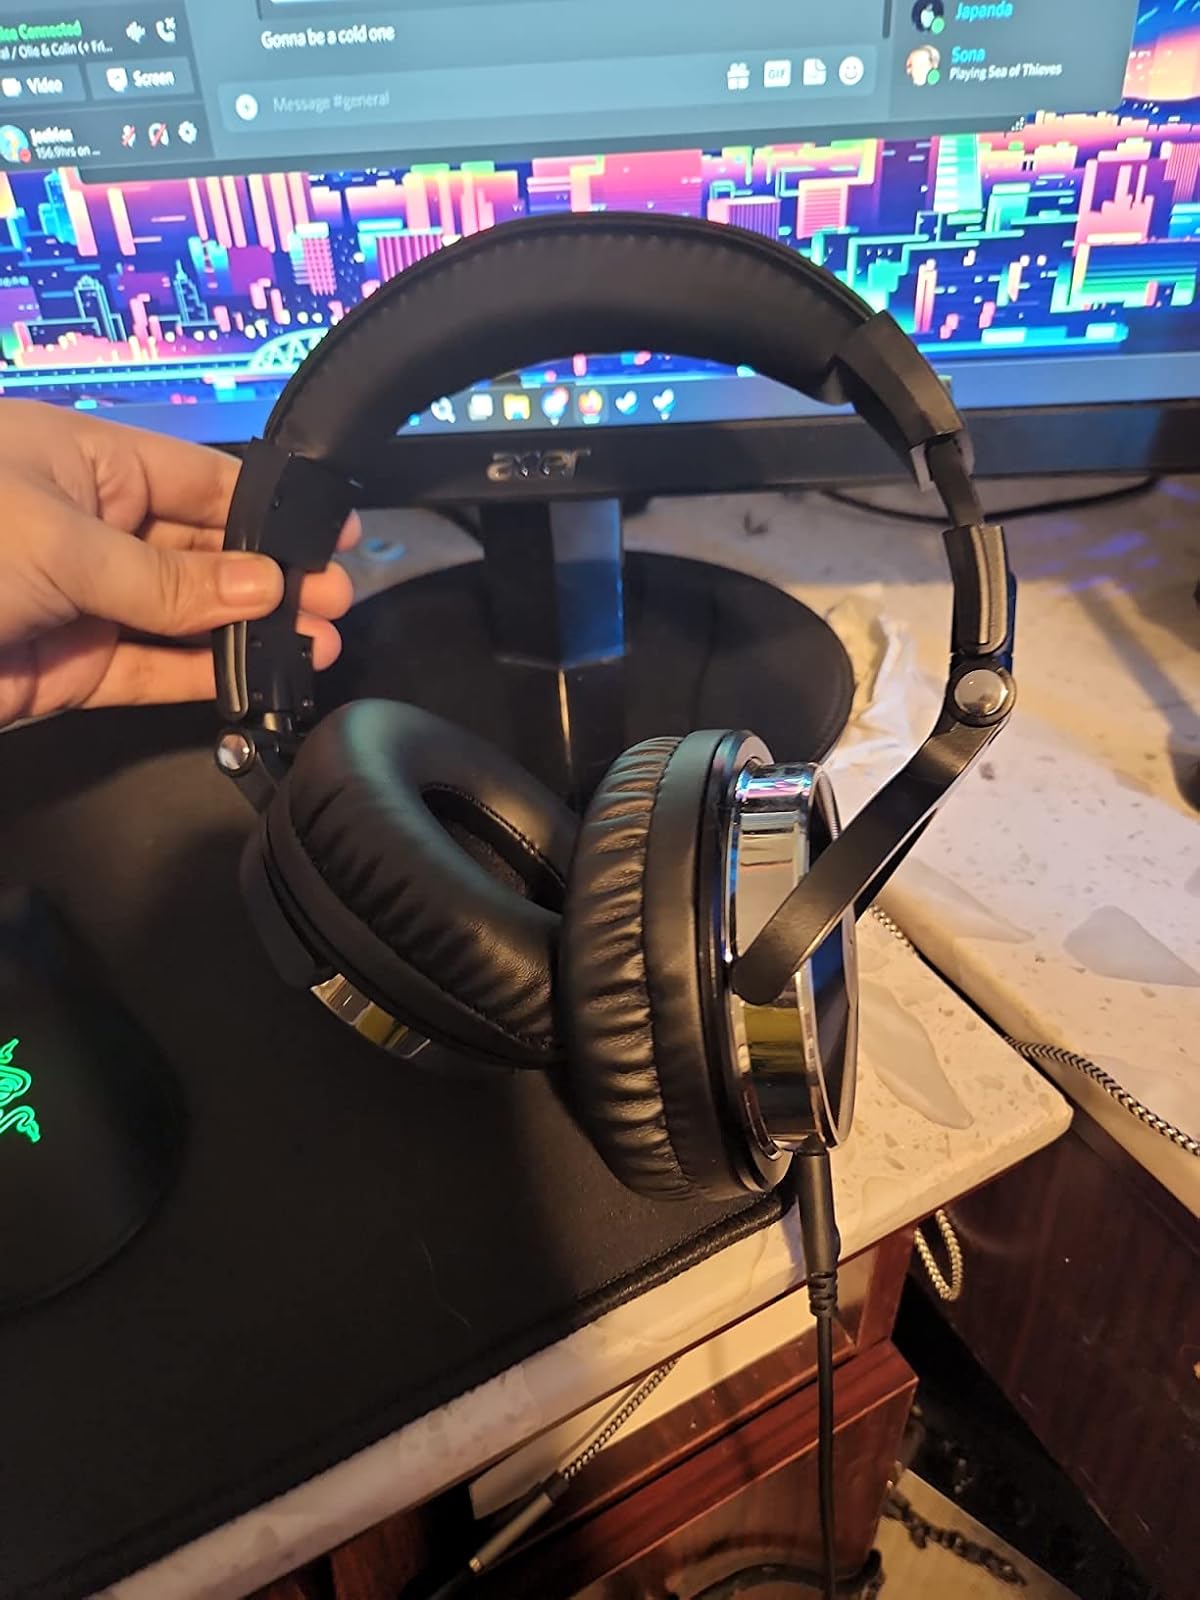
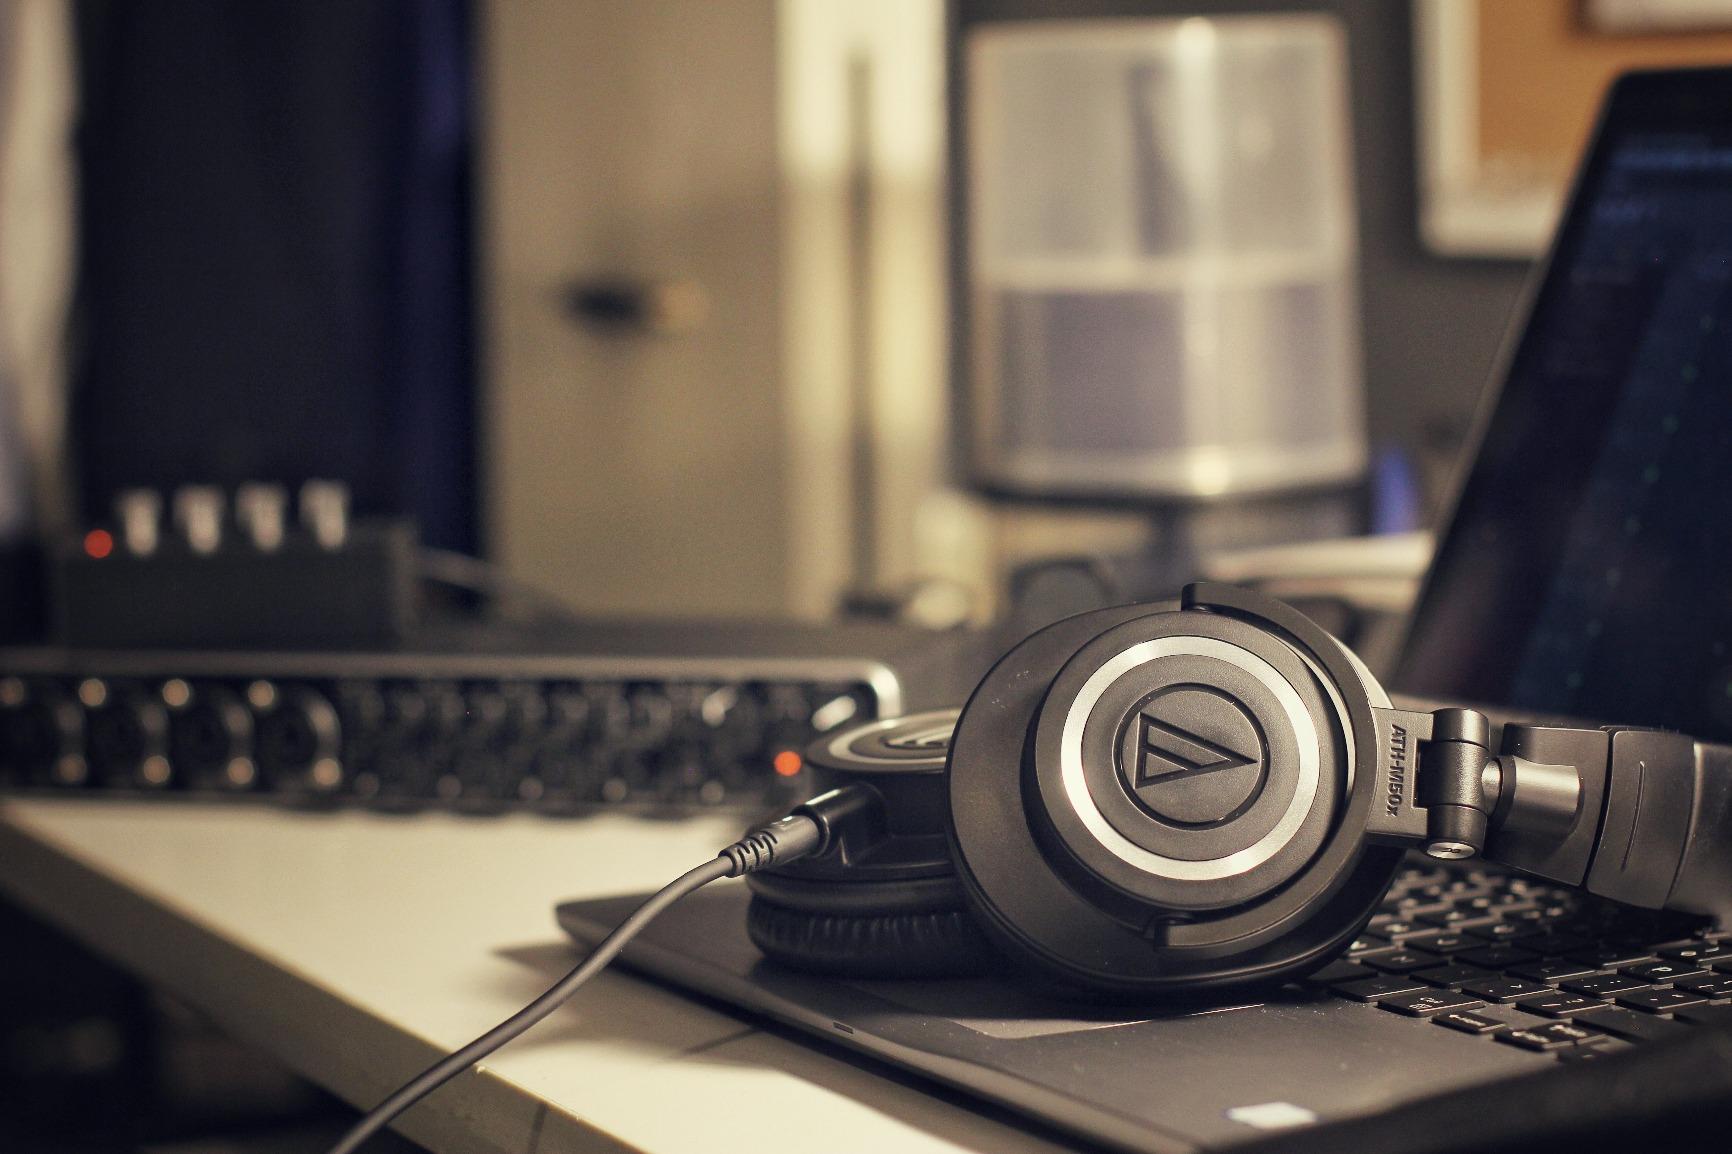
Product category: headphones
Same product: no